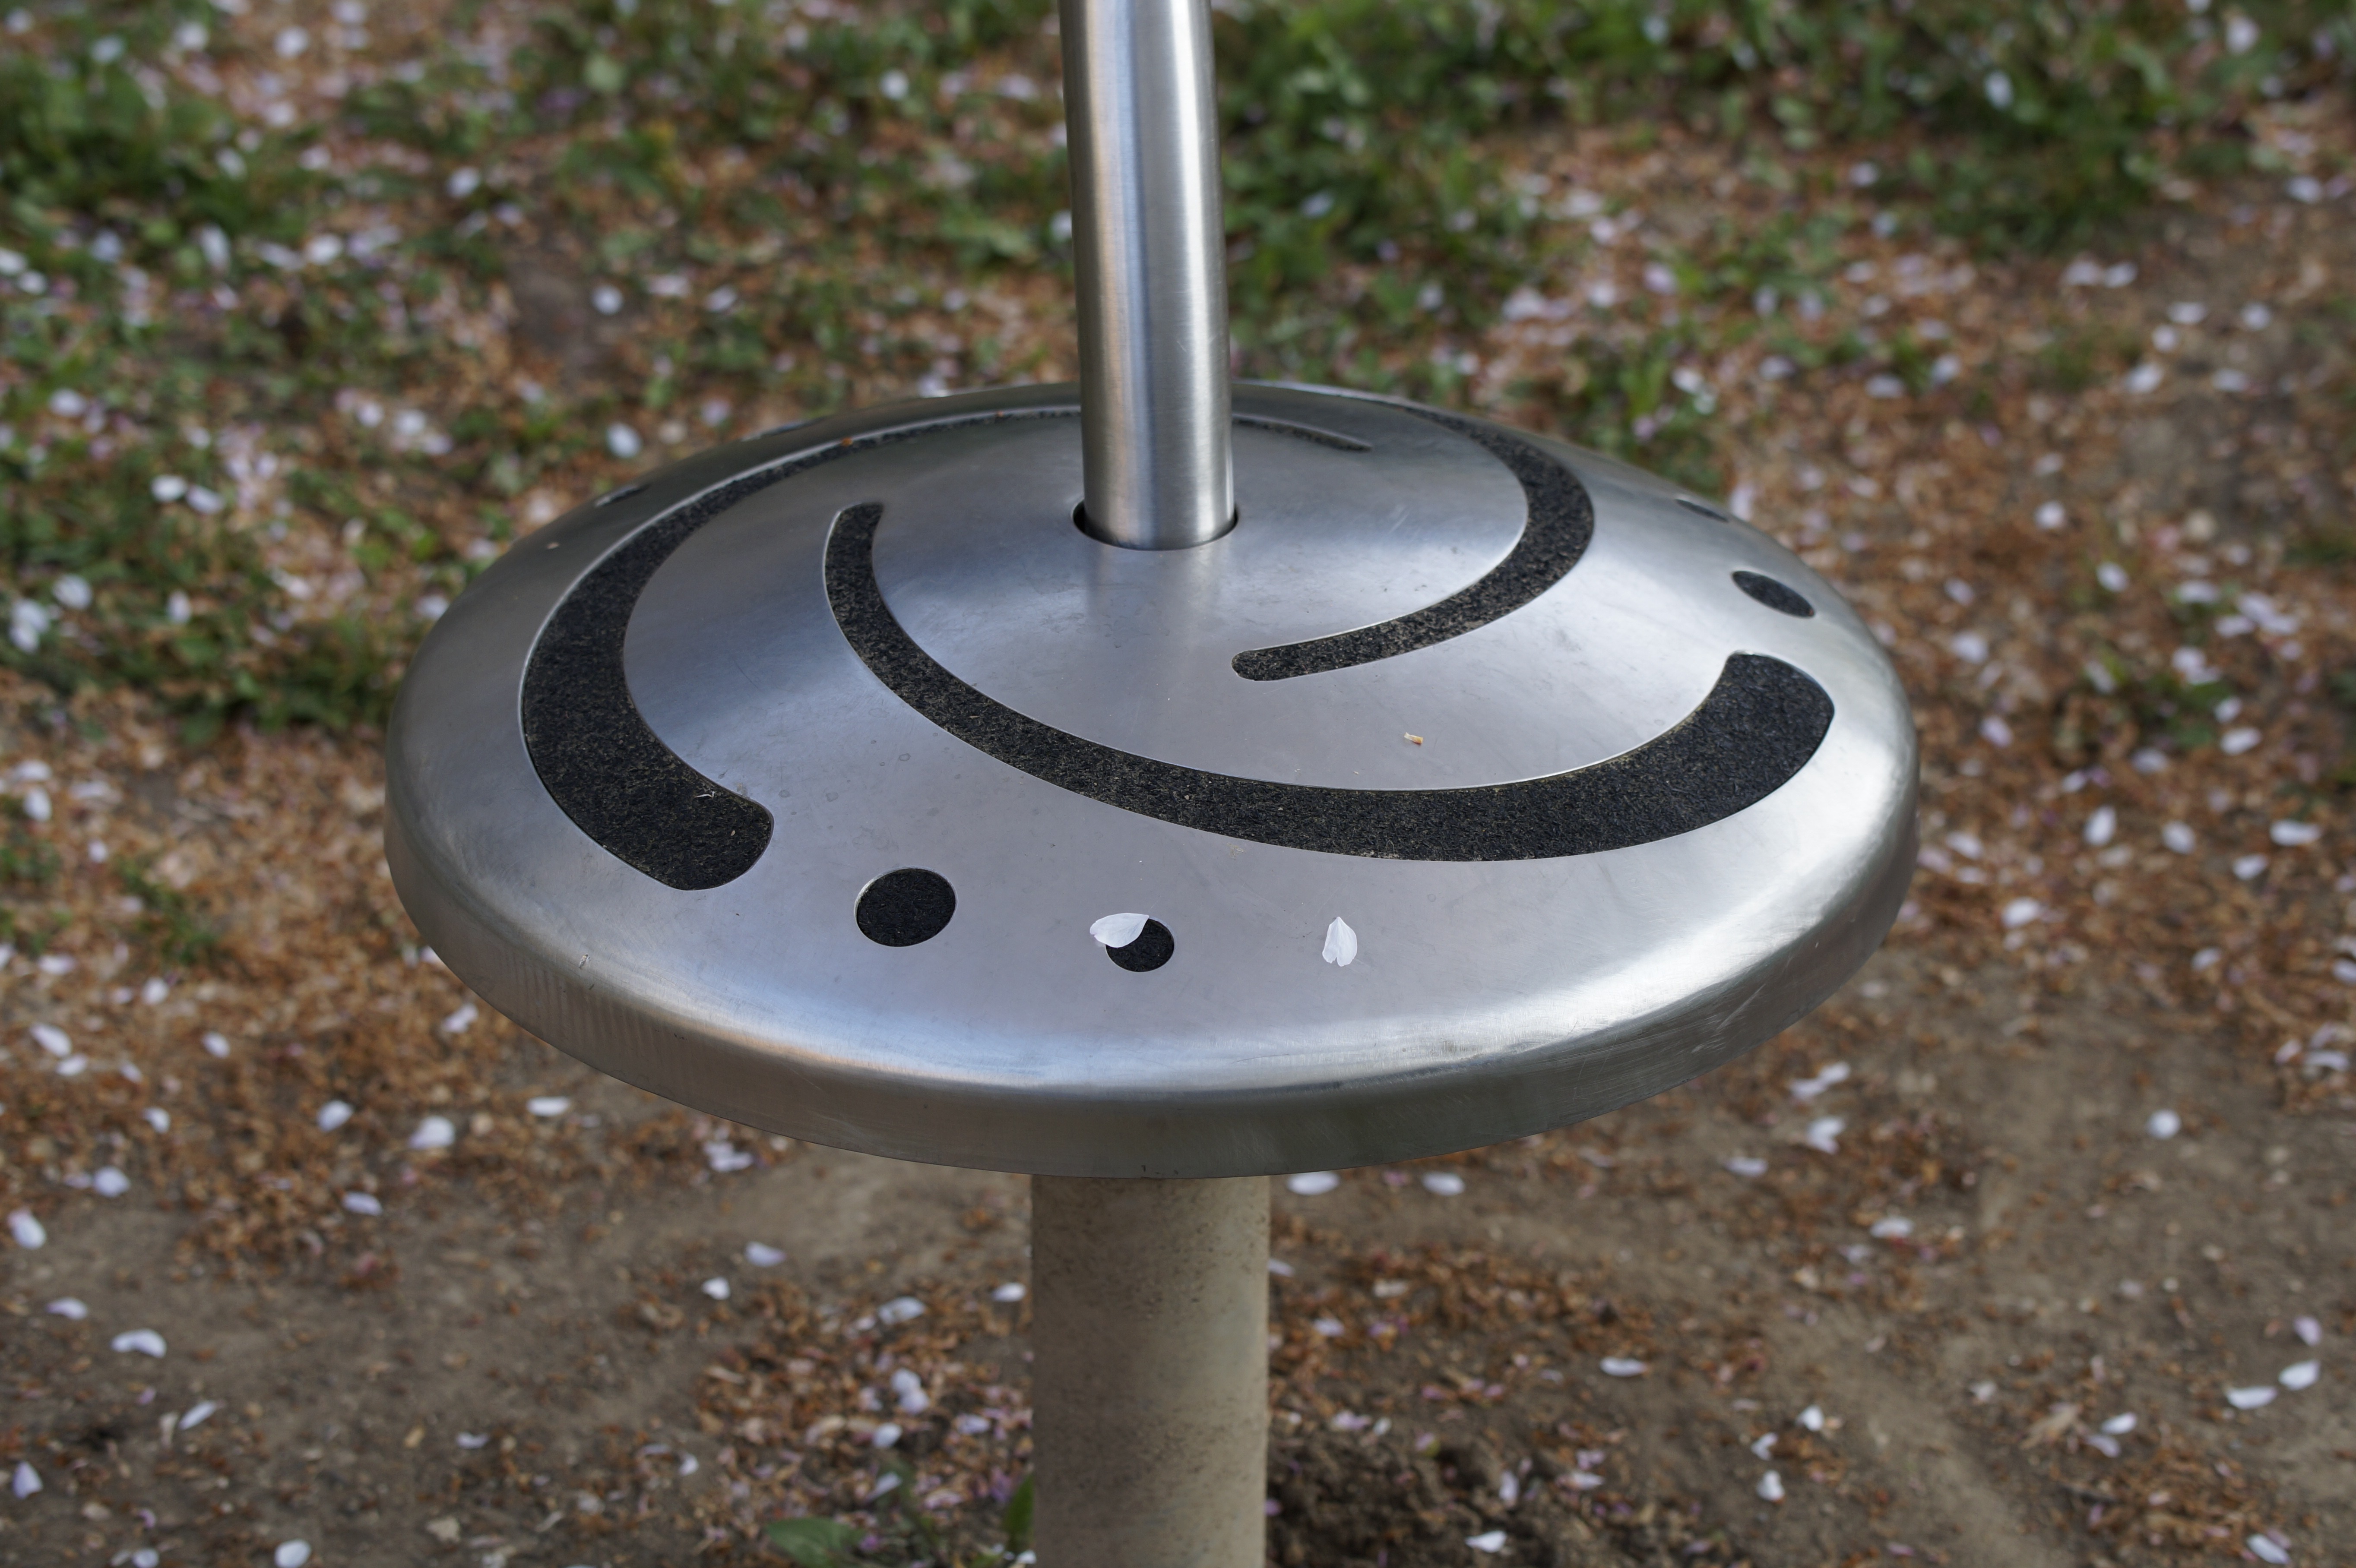
wheel, number, child, carousel, circle, product, district, children, playground, turn, hub, about, rondelle